Romani people in Bulgaria

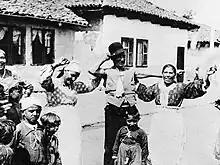
Romani wedding in Sofia, 1936

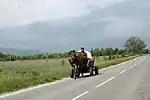
A Romani in wagon (Dolna Banya)

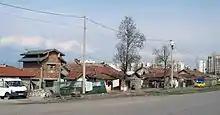
Romani ghetto in , Sofia

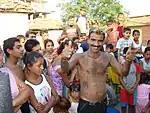
Roma people in Sliven

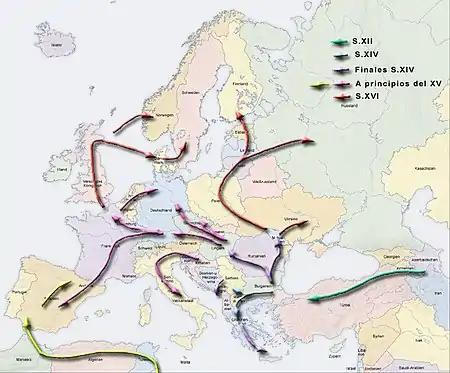
The migration of the Romani people through the Middle East and North Africa to Europe. The key shows the century of arrival in that area, e.g., "S.XII" is the 12th century

Romani people in Bulgaria constitute Europe's densest Roma minority. The Romani people in Bulgaria may speak Bulgarian, Turkish or Romani, depending on the region.